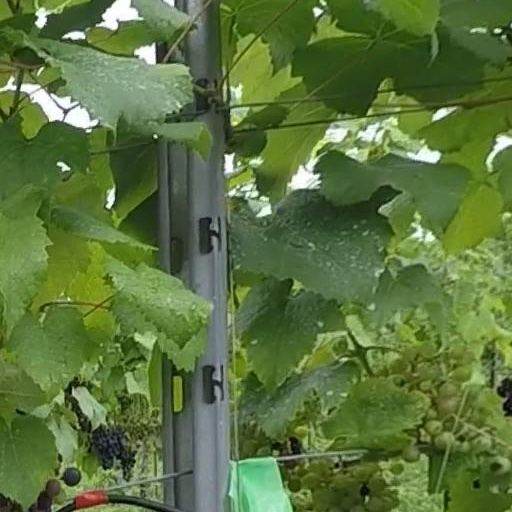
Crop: grape